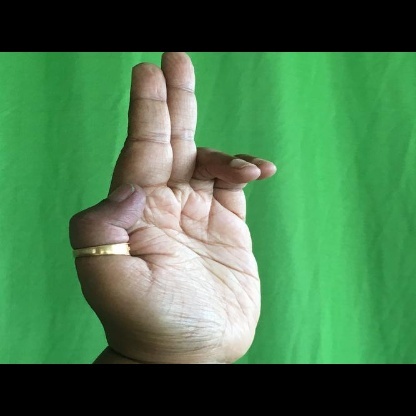
Mudra: Ardhapathaka